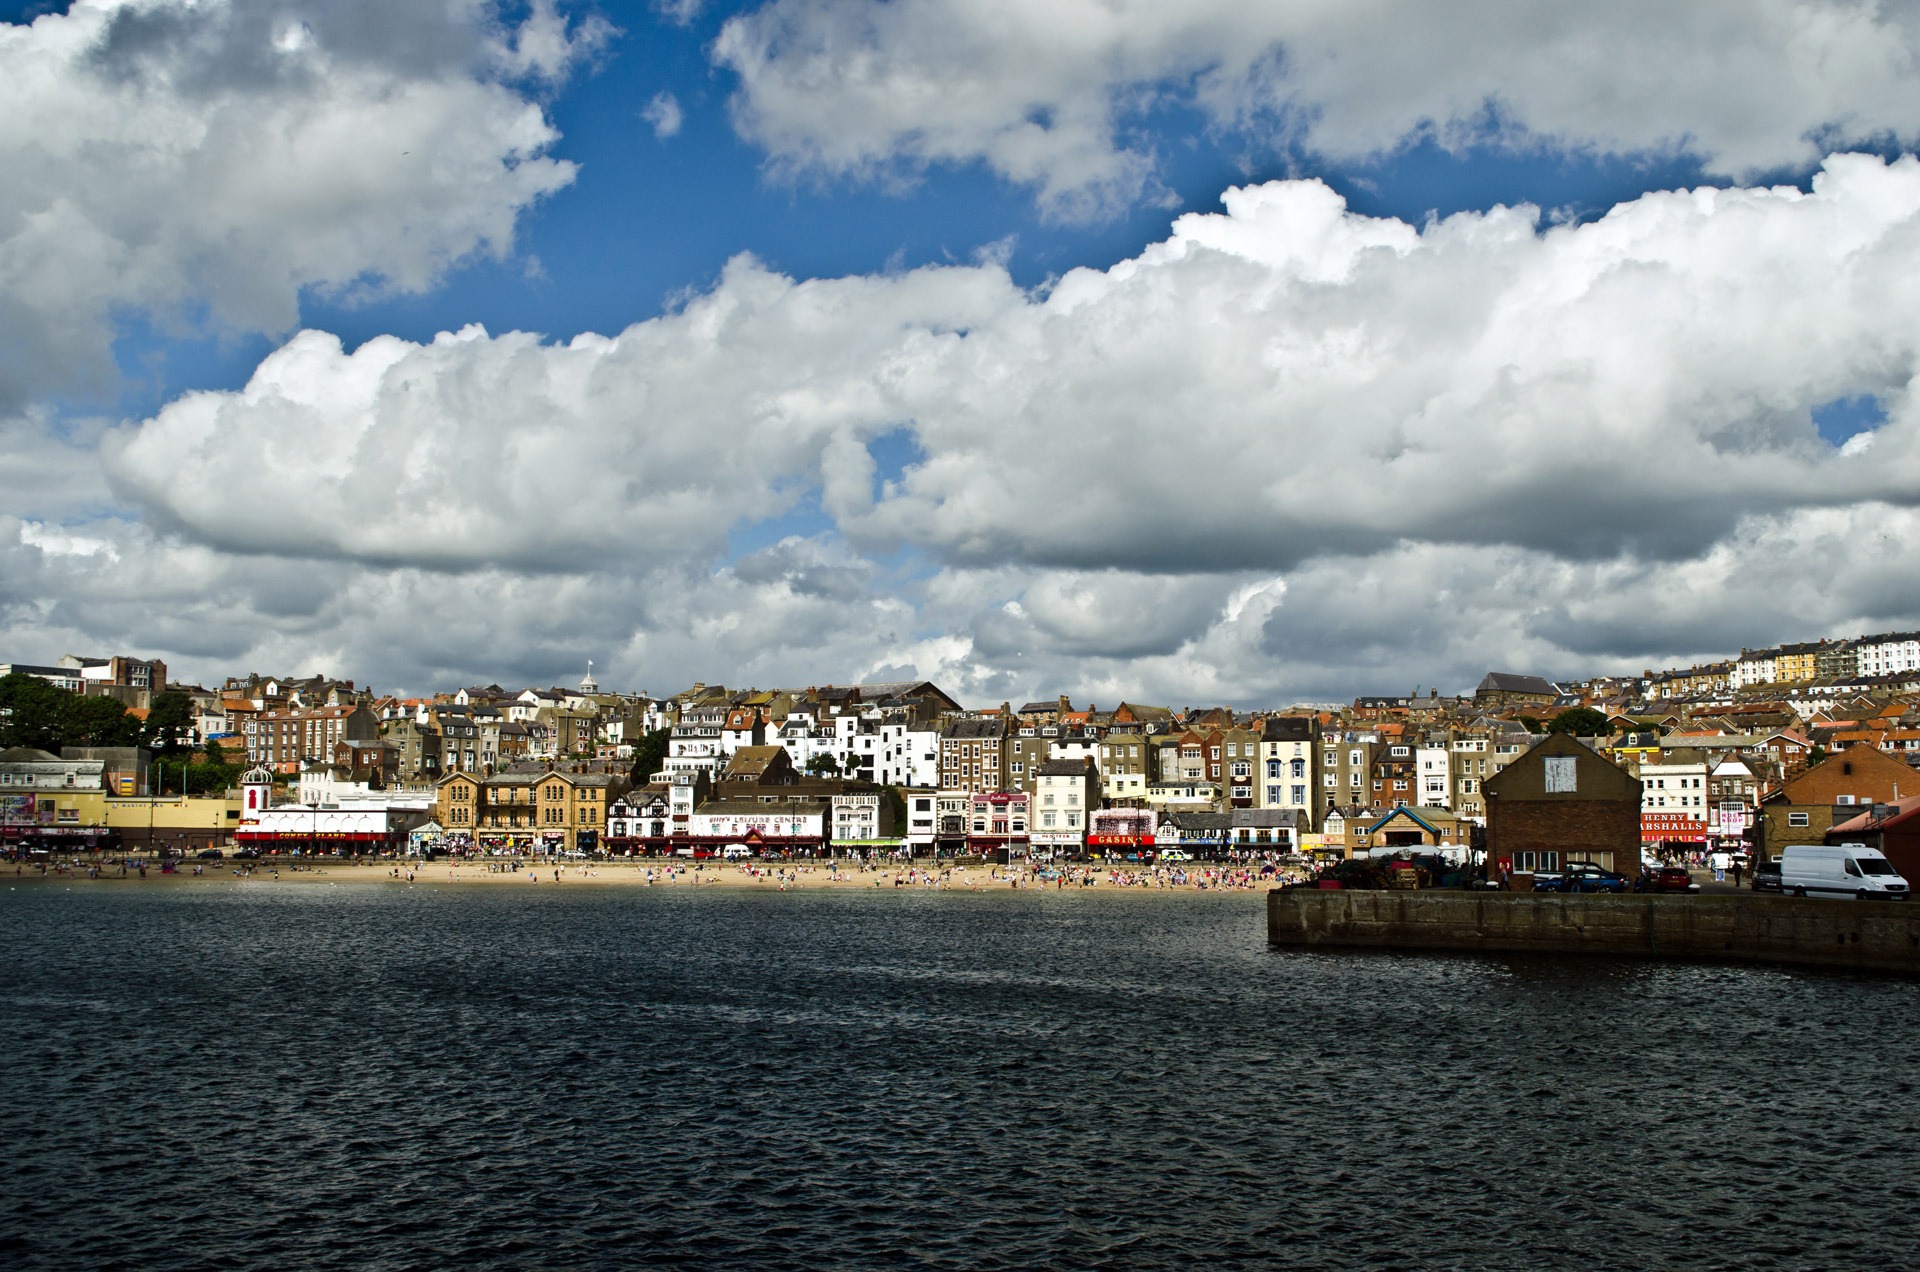
beach, sea, coast, water, nature, ocean, horizon, dock, cloud, people, sky, skyline, house, air, city, river, ship, cityscape, panorama, summer, vacation, dusk, wild, spring, reflection, vehicle, holiday, bay, harbor, port, tourism, waterway, body of water, life, england, north, waves, clouds, elements, background, tourists, houses, seasons, watercraft, captive, scarborough, element, passenger ship, city home